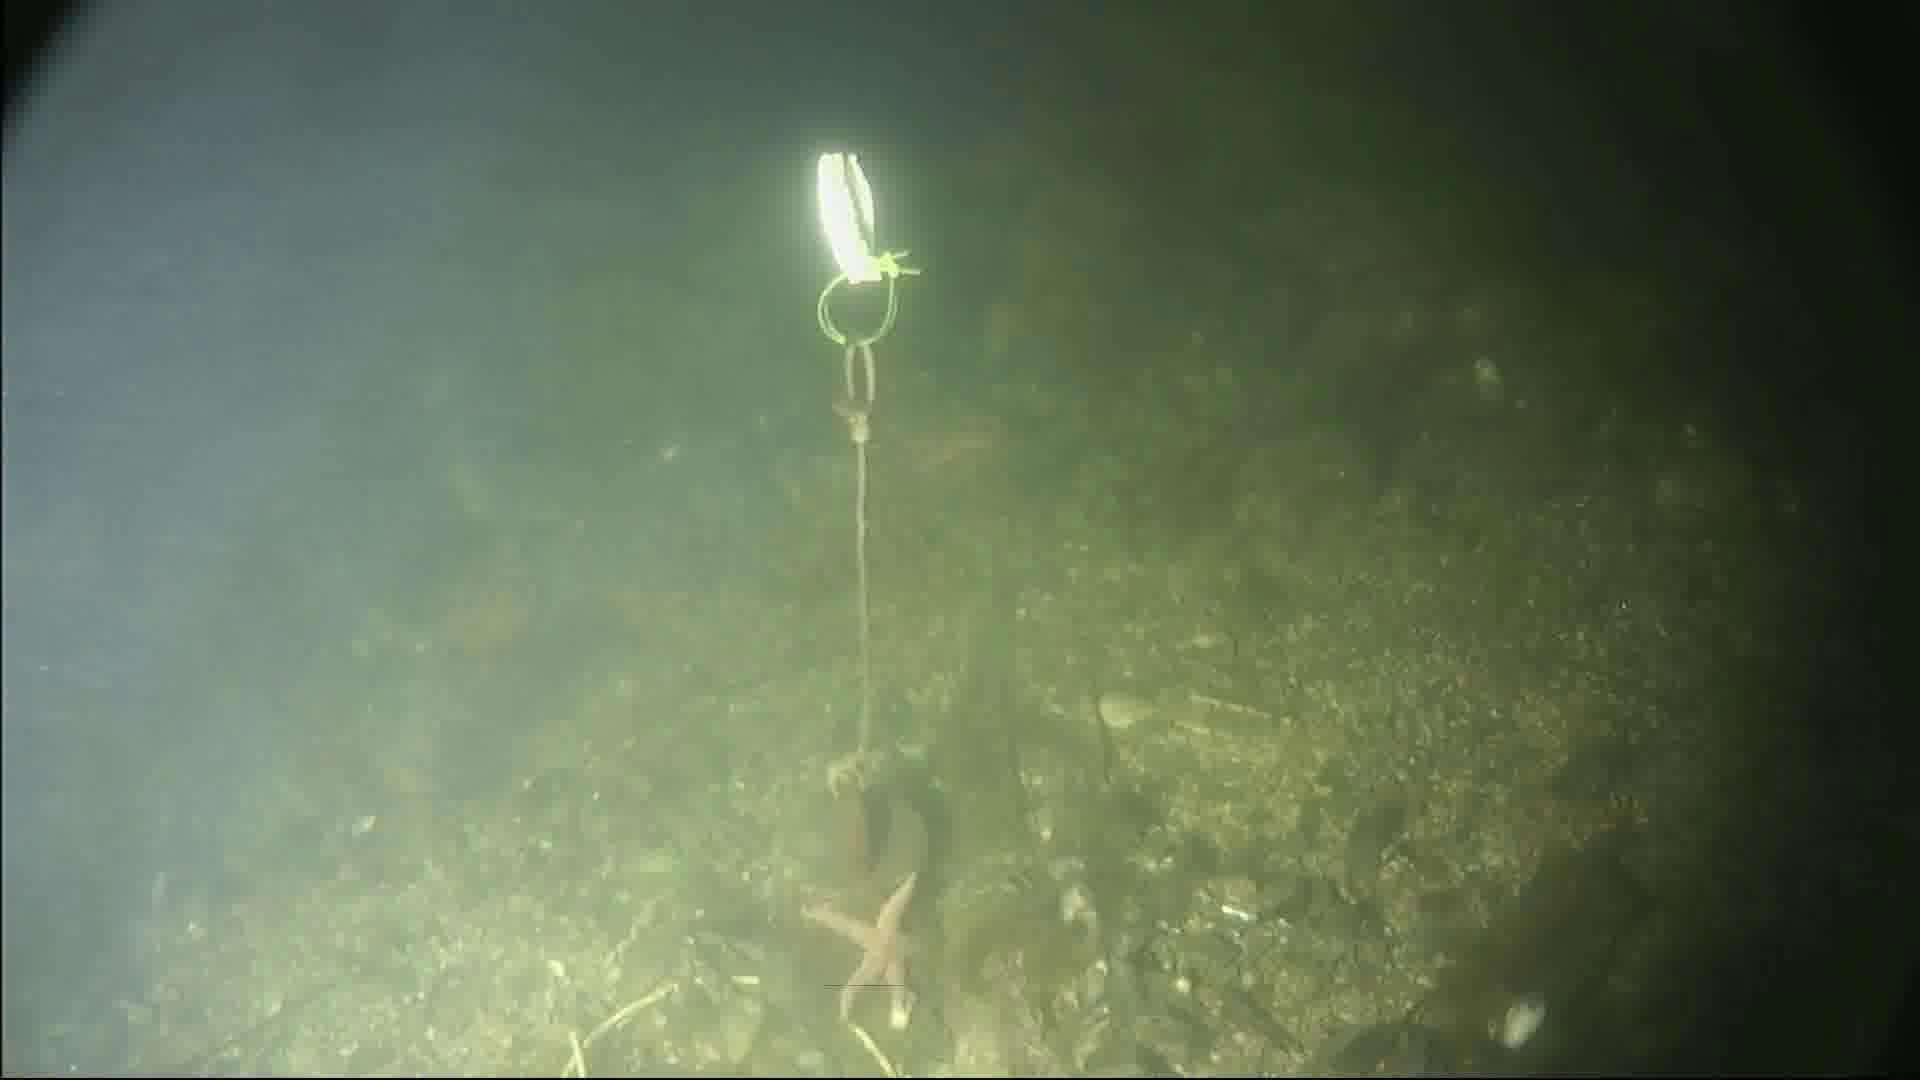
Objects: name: starfish
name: crab